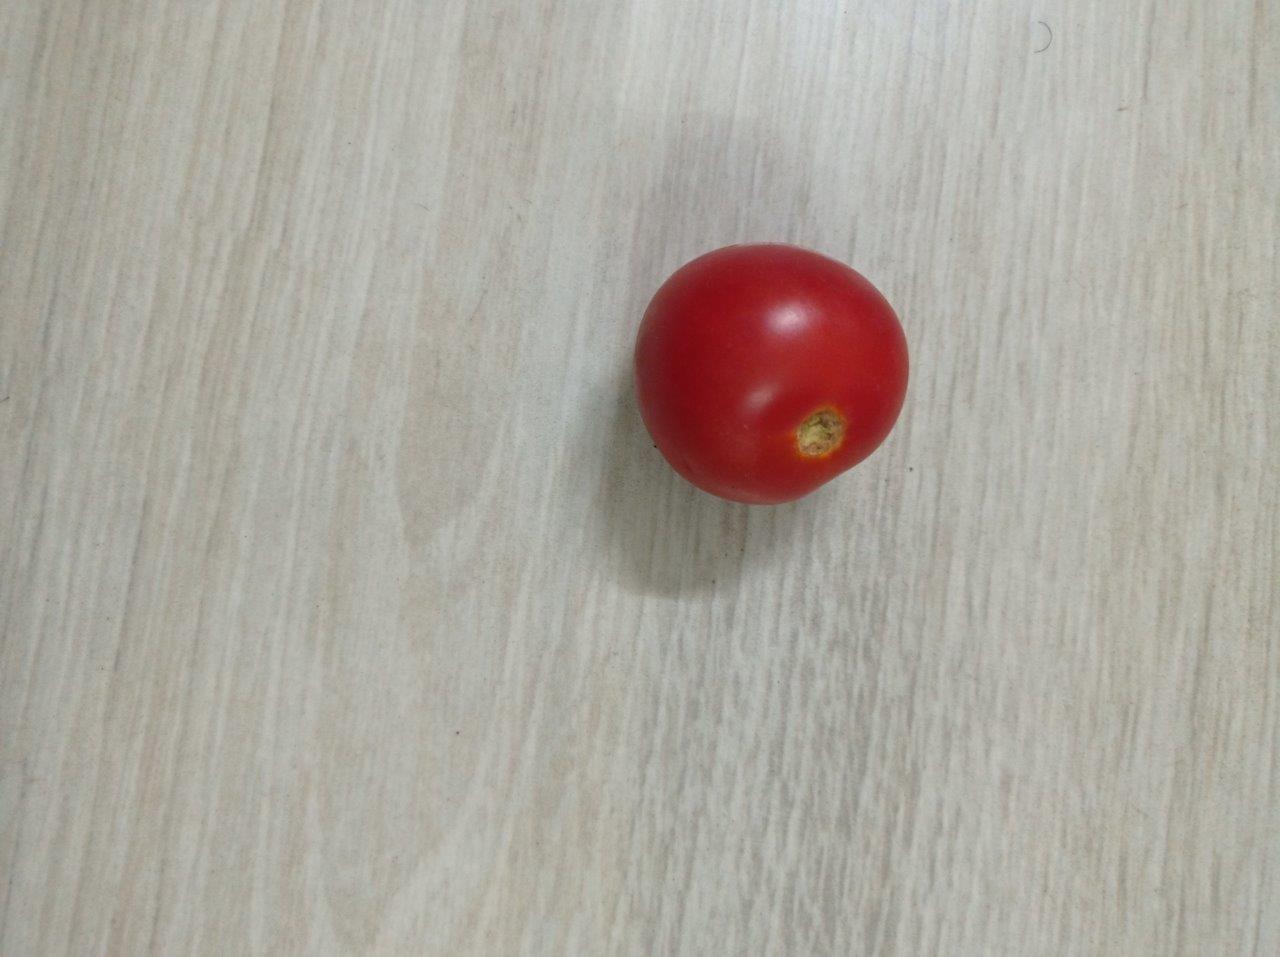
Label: Fresh